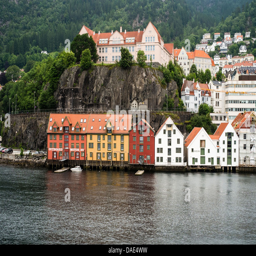
buildings in the old town part